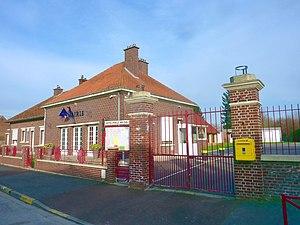
La mairie de Cerisy, village de la Somme.
Cerisy est une commune française située dans le département de la Somme, en région Hauts-de-France. La commune s'appelait autrefois Cerisy-Gailly.